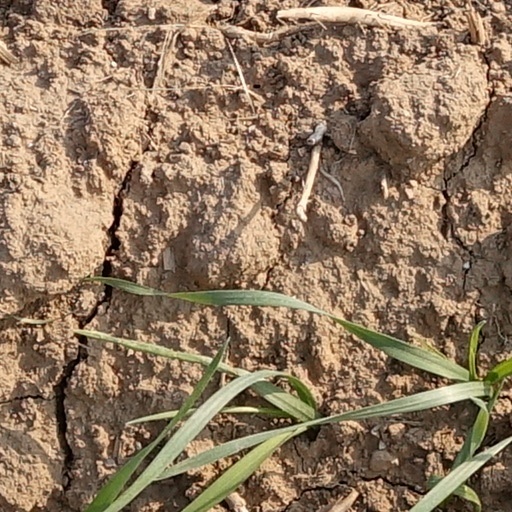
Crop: wheat